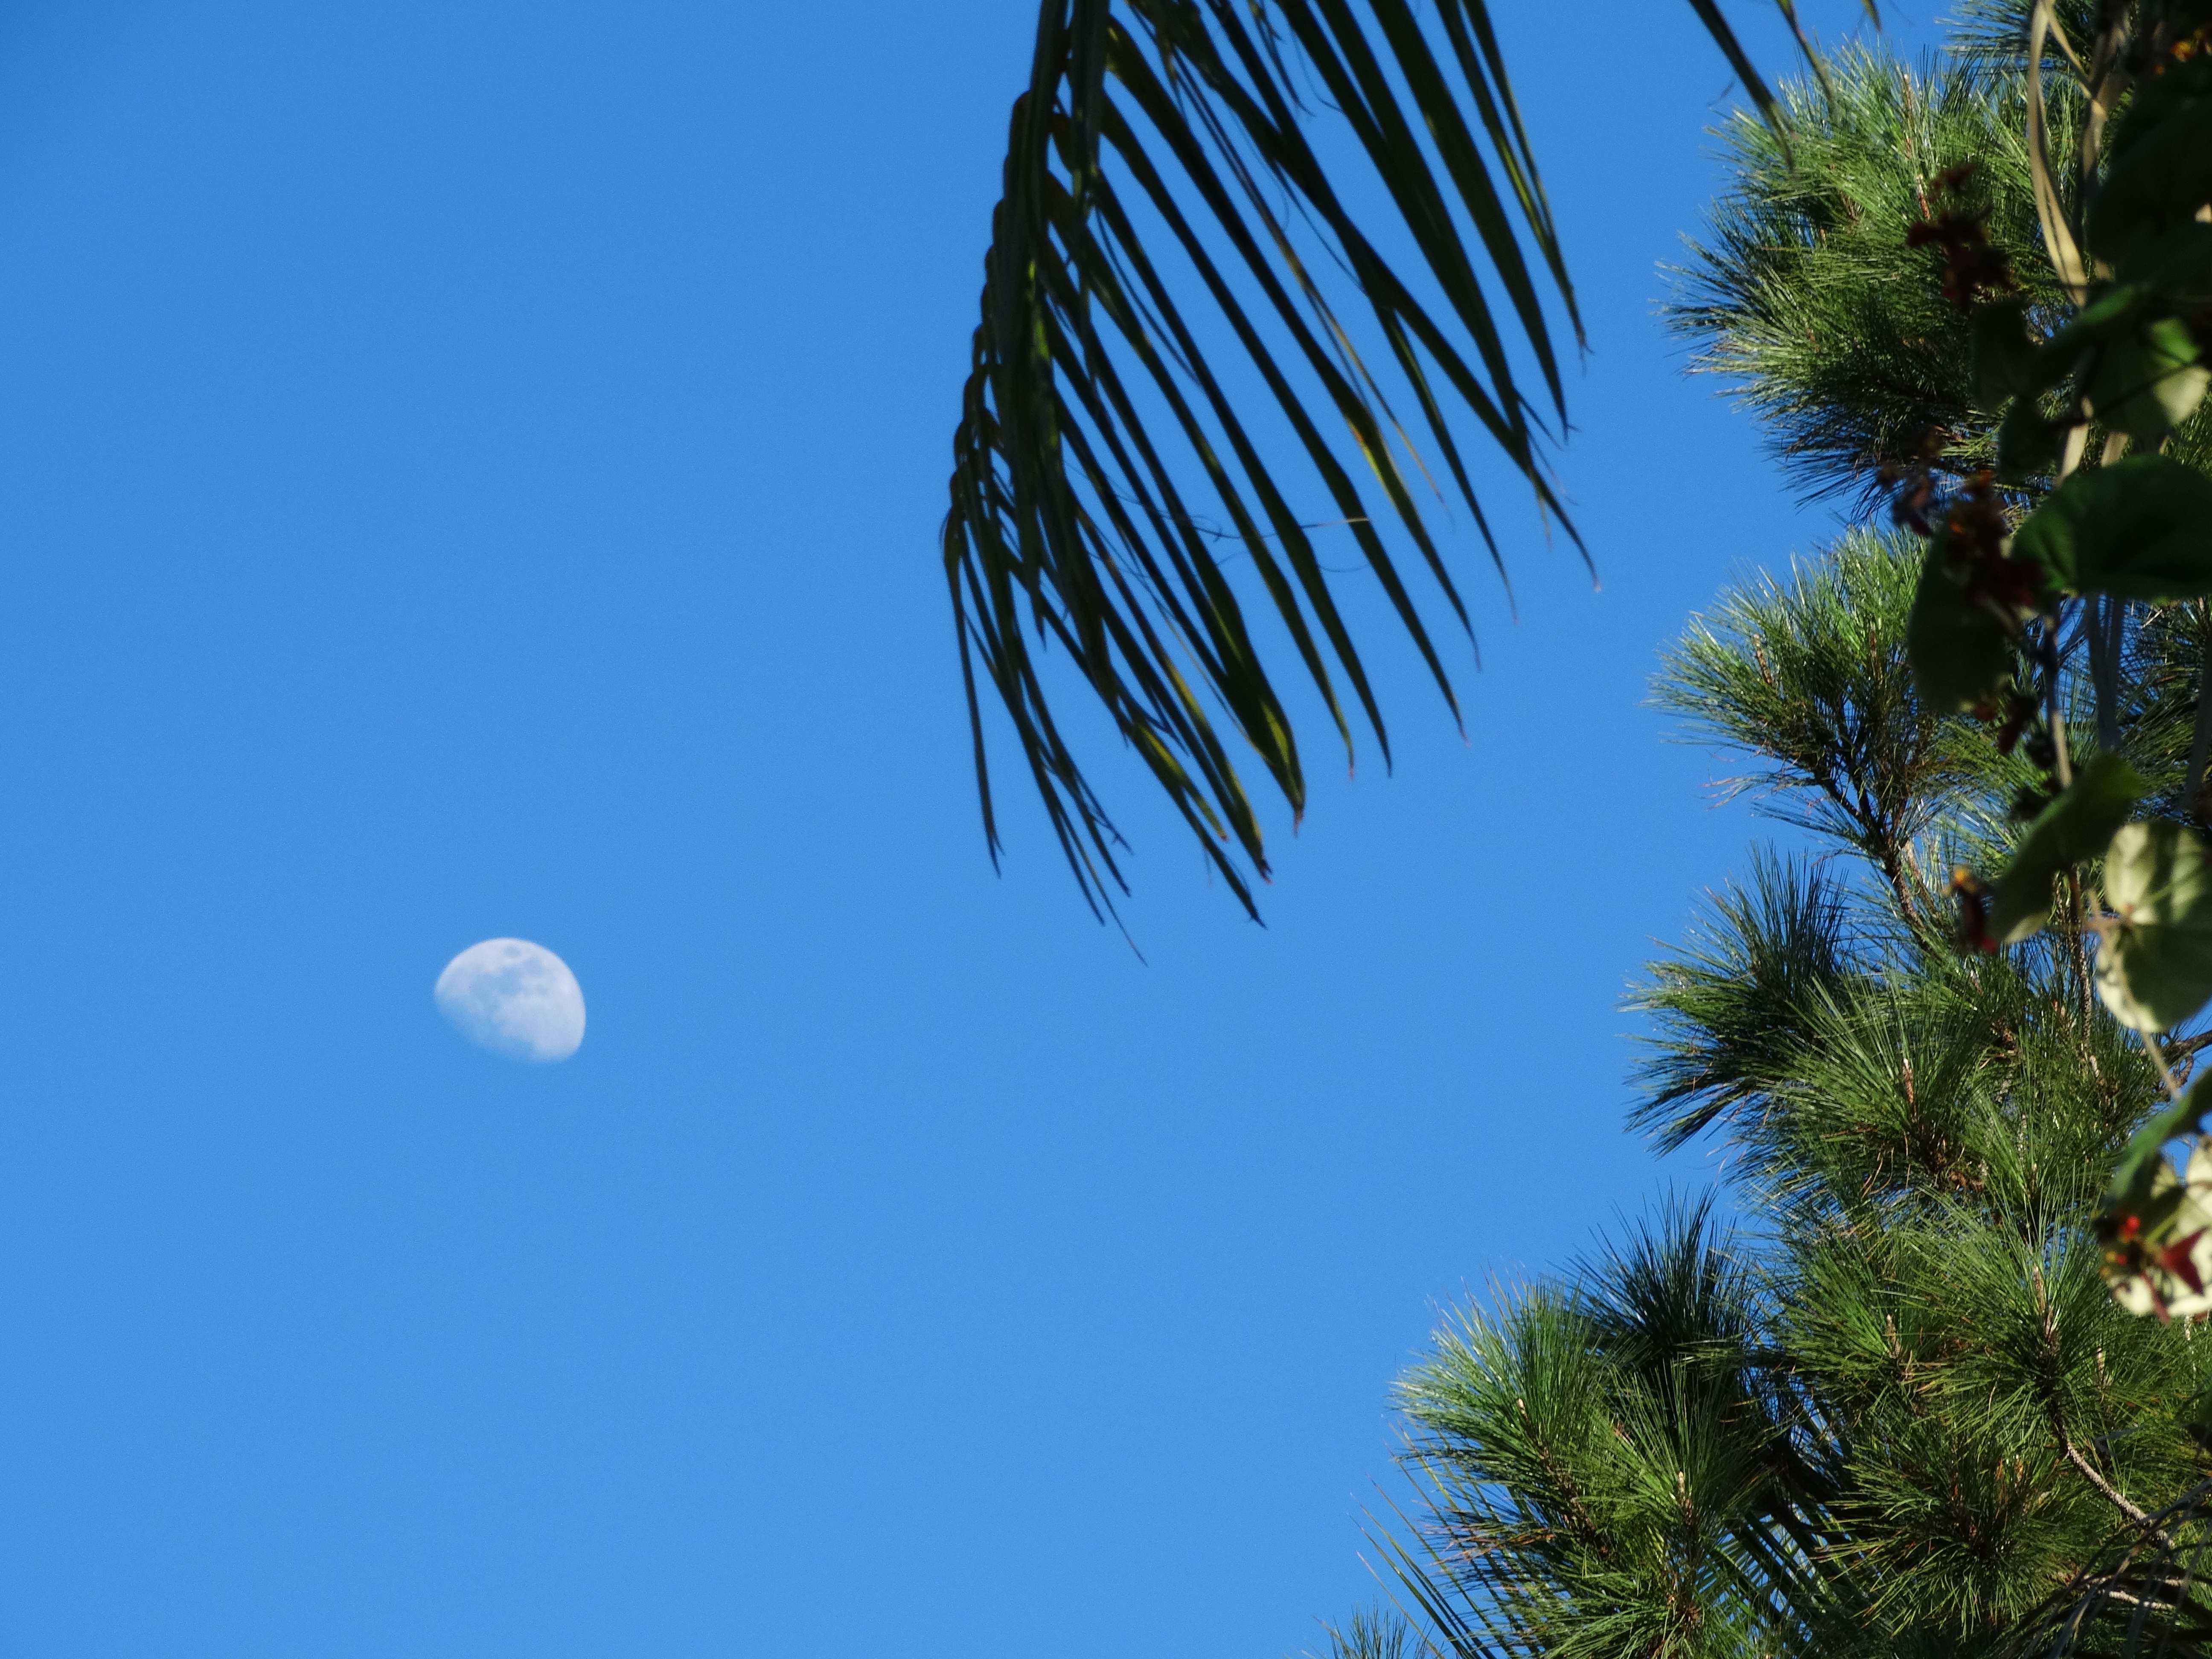
tree, nature, branch, plant, sky, wind, blue, cayenne, french guiana, woody plant, arecales